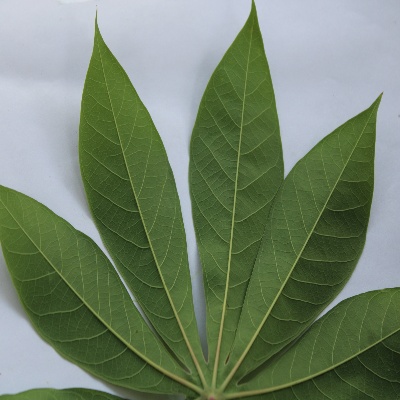
Crop: Cassava
Condition: healthy